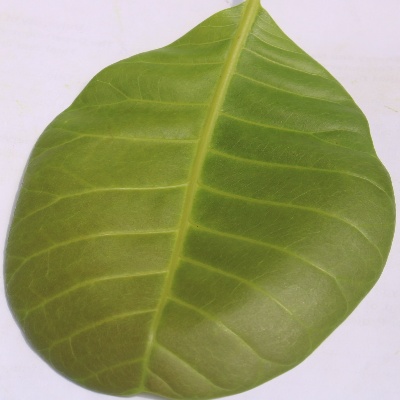
Crop: Cashew
Condition: healthy